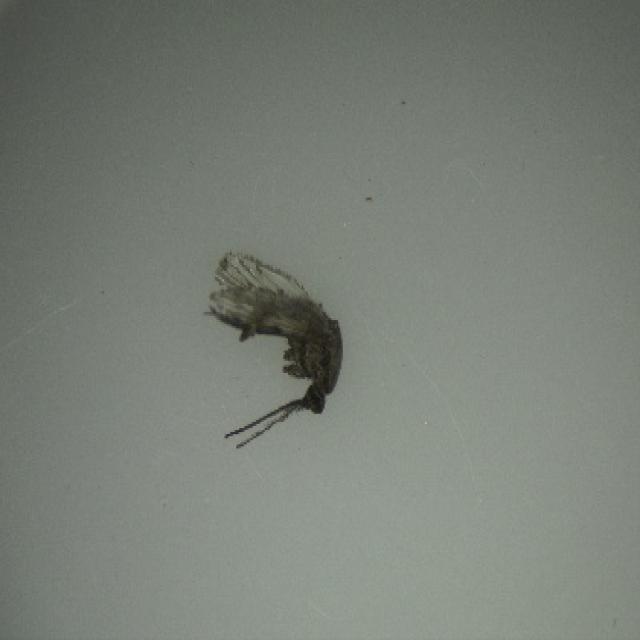
Species: anopheles_sinensis